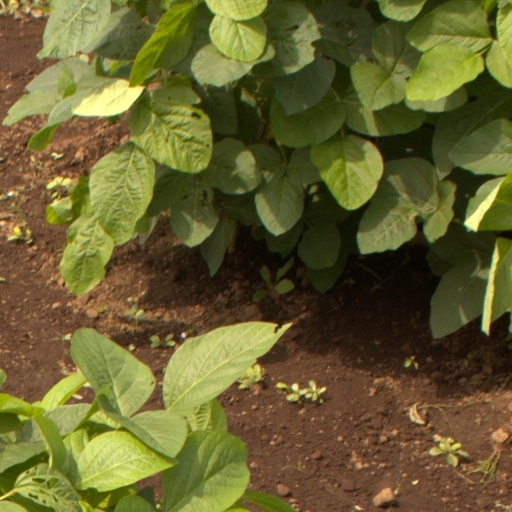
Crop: soybean